Rokusho Shrine, Okazaki

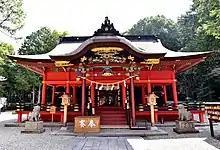

is a Shinto shrine located in the city of Okazaki, Aichi Prefecture in Japan.